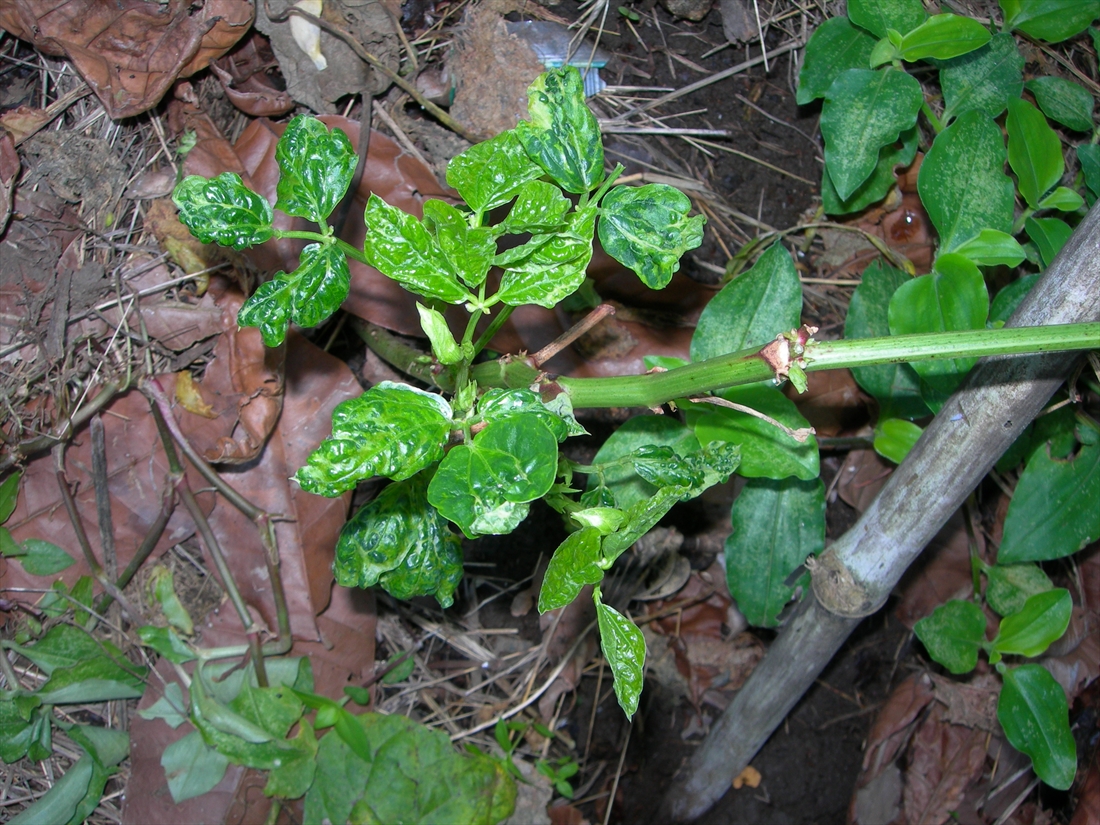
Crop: unknown
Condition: bean_mosaic_virus